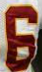
Number: 6